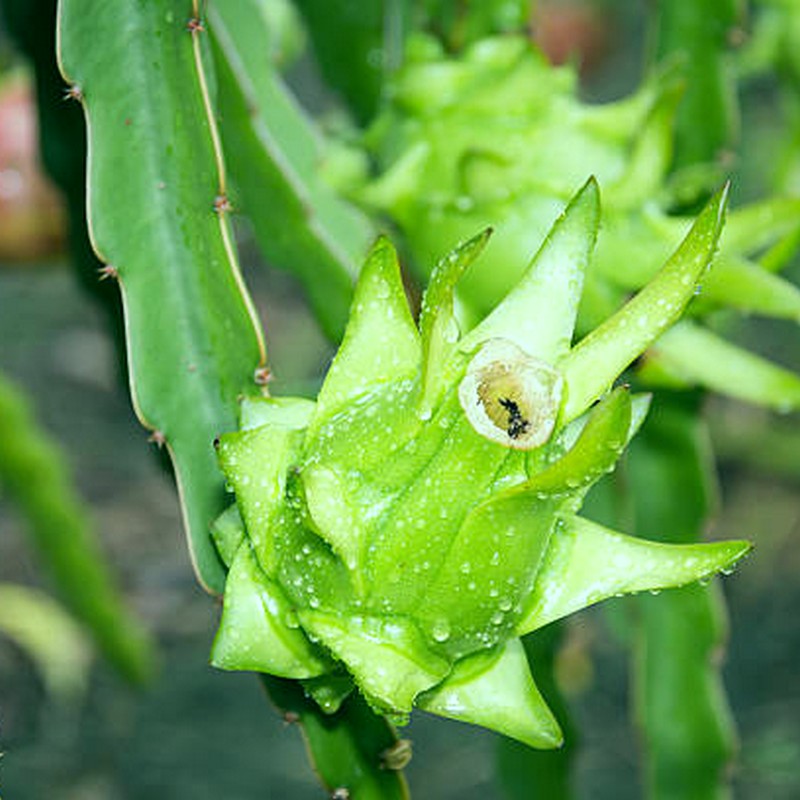
Label: Immature Dragon Fruit